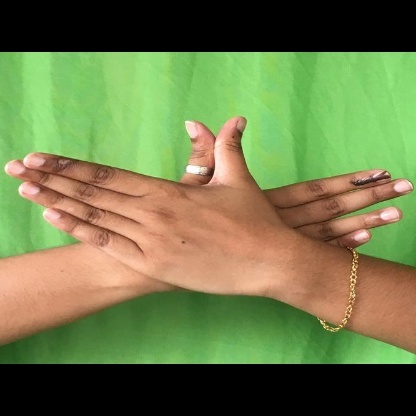
Mudra: Garuda